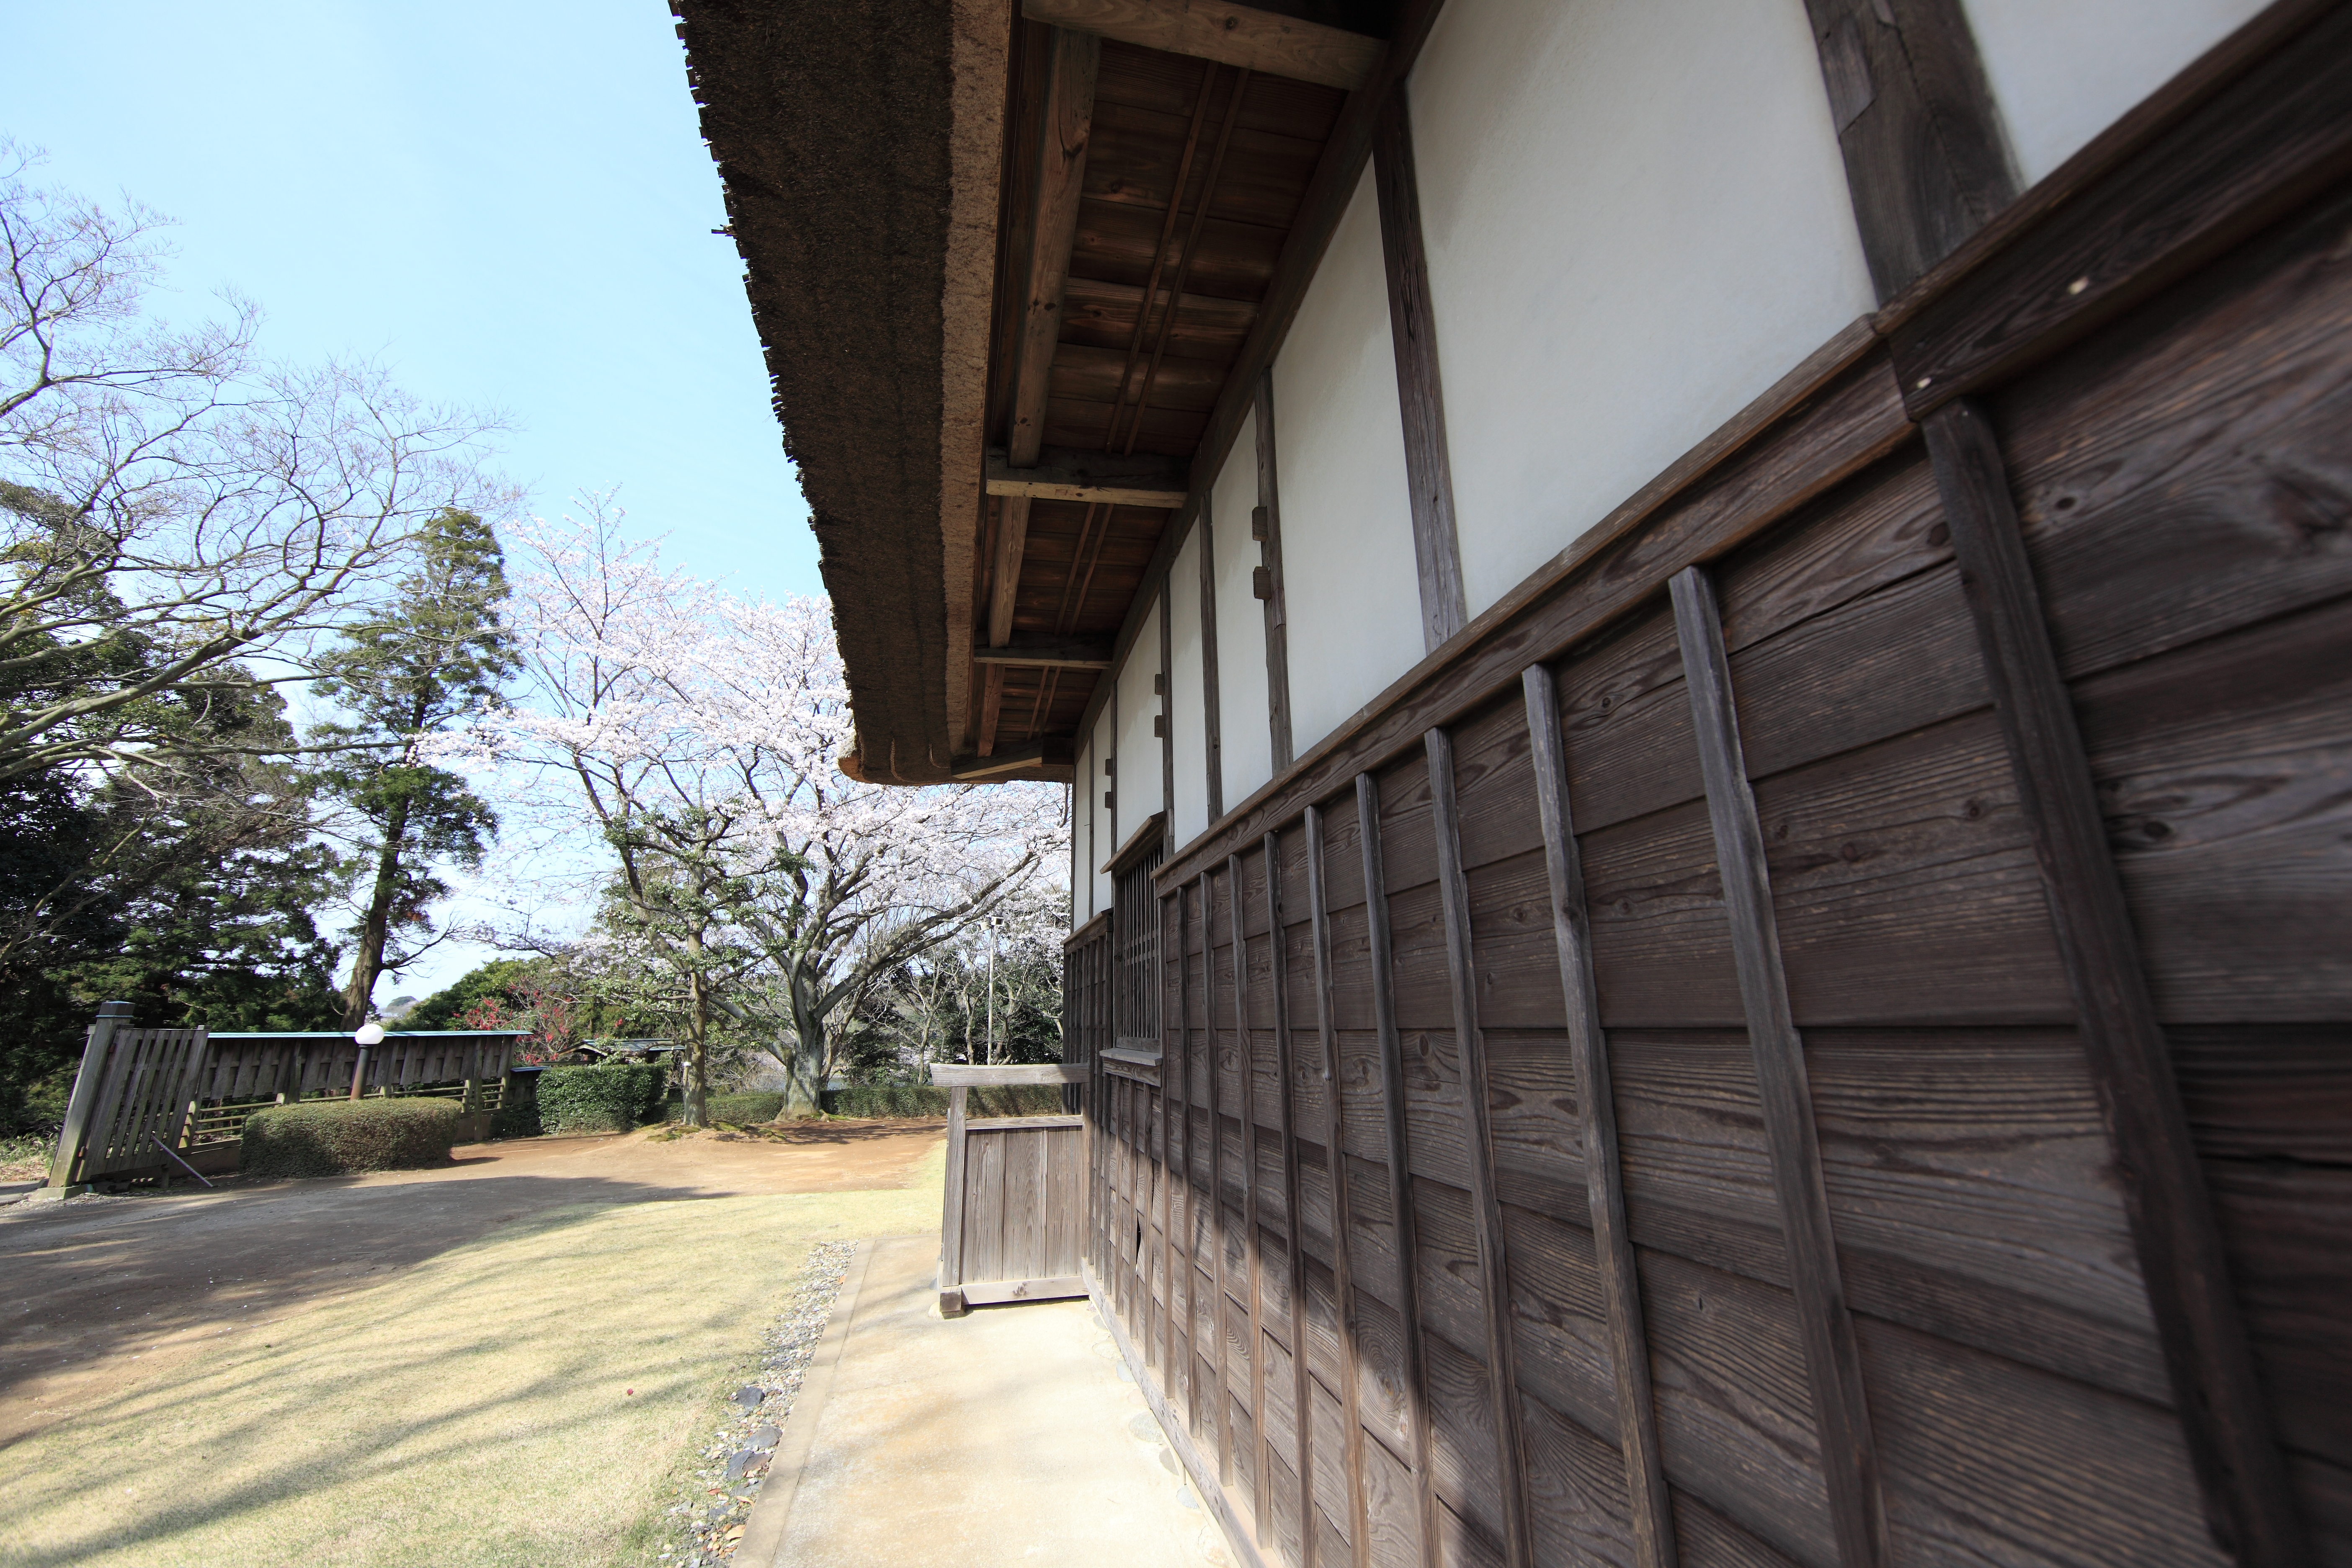
architecture, wood, farm, house, home, wall, high, park, facade, property, exterior, cool image, design, japanese, 5d, style, hires, markii, traditional, hi, res, resolution, chiba, sodegaura, shindoh, sodegaurakouen